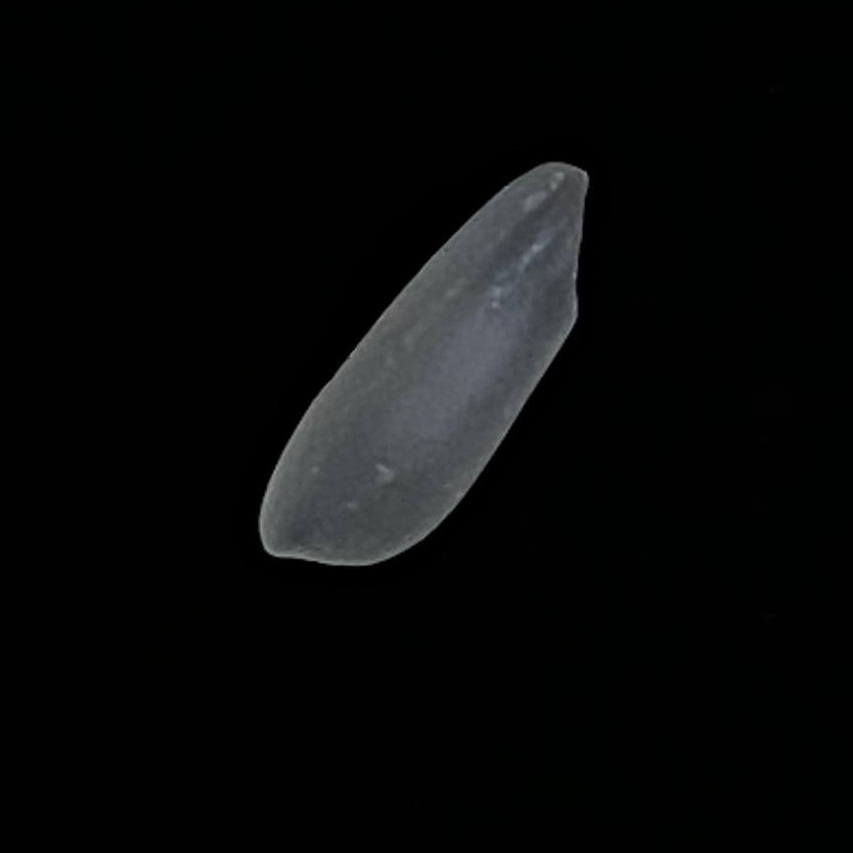
Rice variety: Subol_Lota